Simon F. Pauxtis

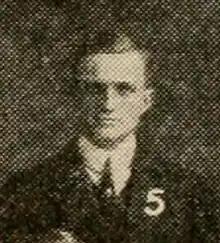
Pauxtis at Dickinson c. 1911

Simon Francis Pauxtis (July 20, 1885 – March 13, 1961) was an American professional baseball player and college football coach. He played football and baseball at the University of Pennsylvania and appeared in four Major League Baseball games for the Cincinnati Reds. He then had a 36-year college football coaching career which included head coaching stints at Dickinson College and the Pennsylvania Military College (now Widener University).